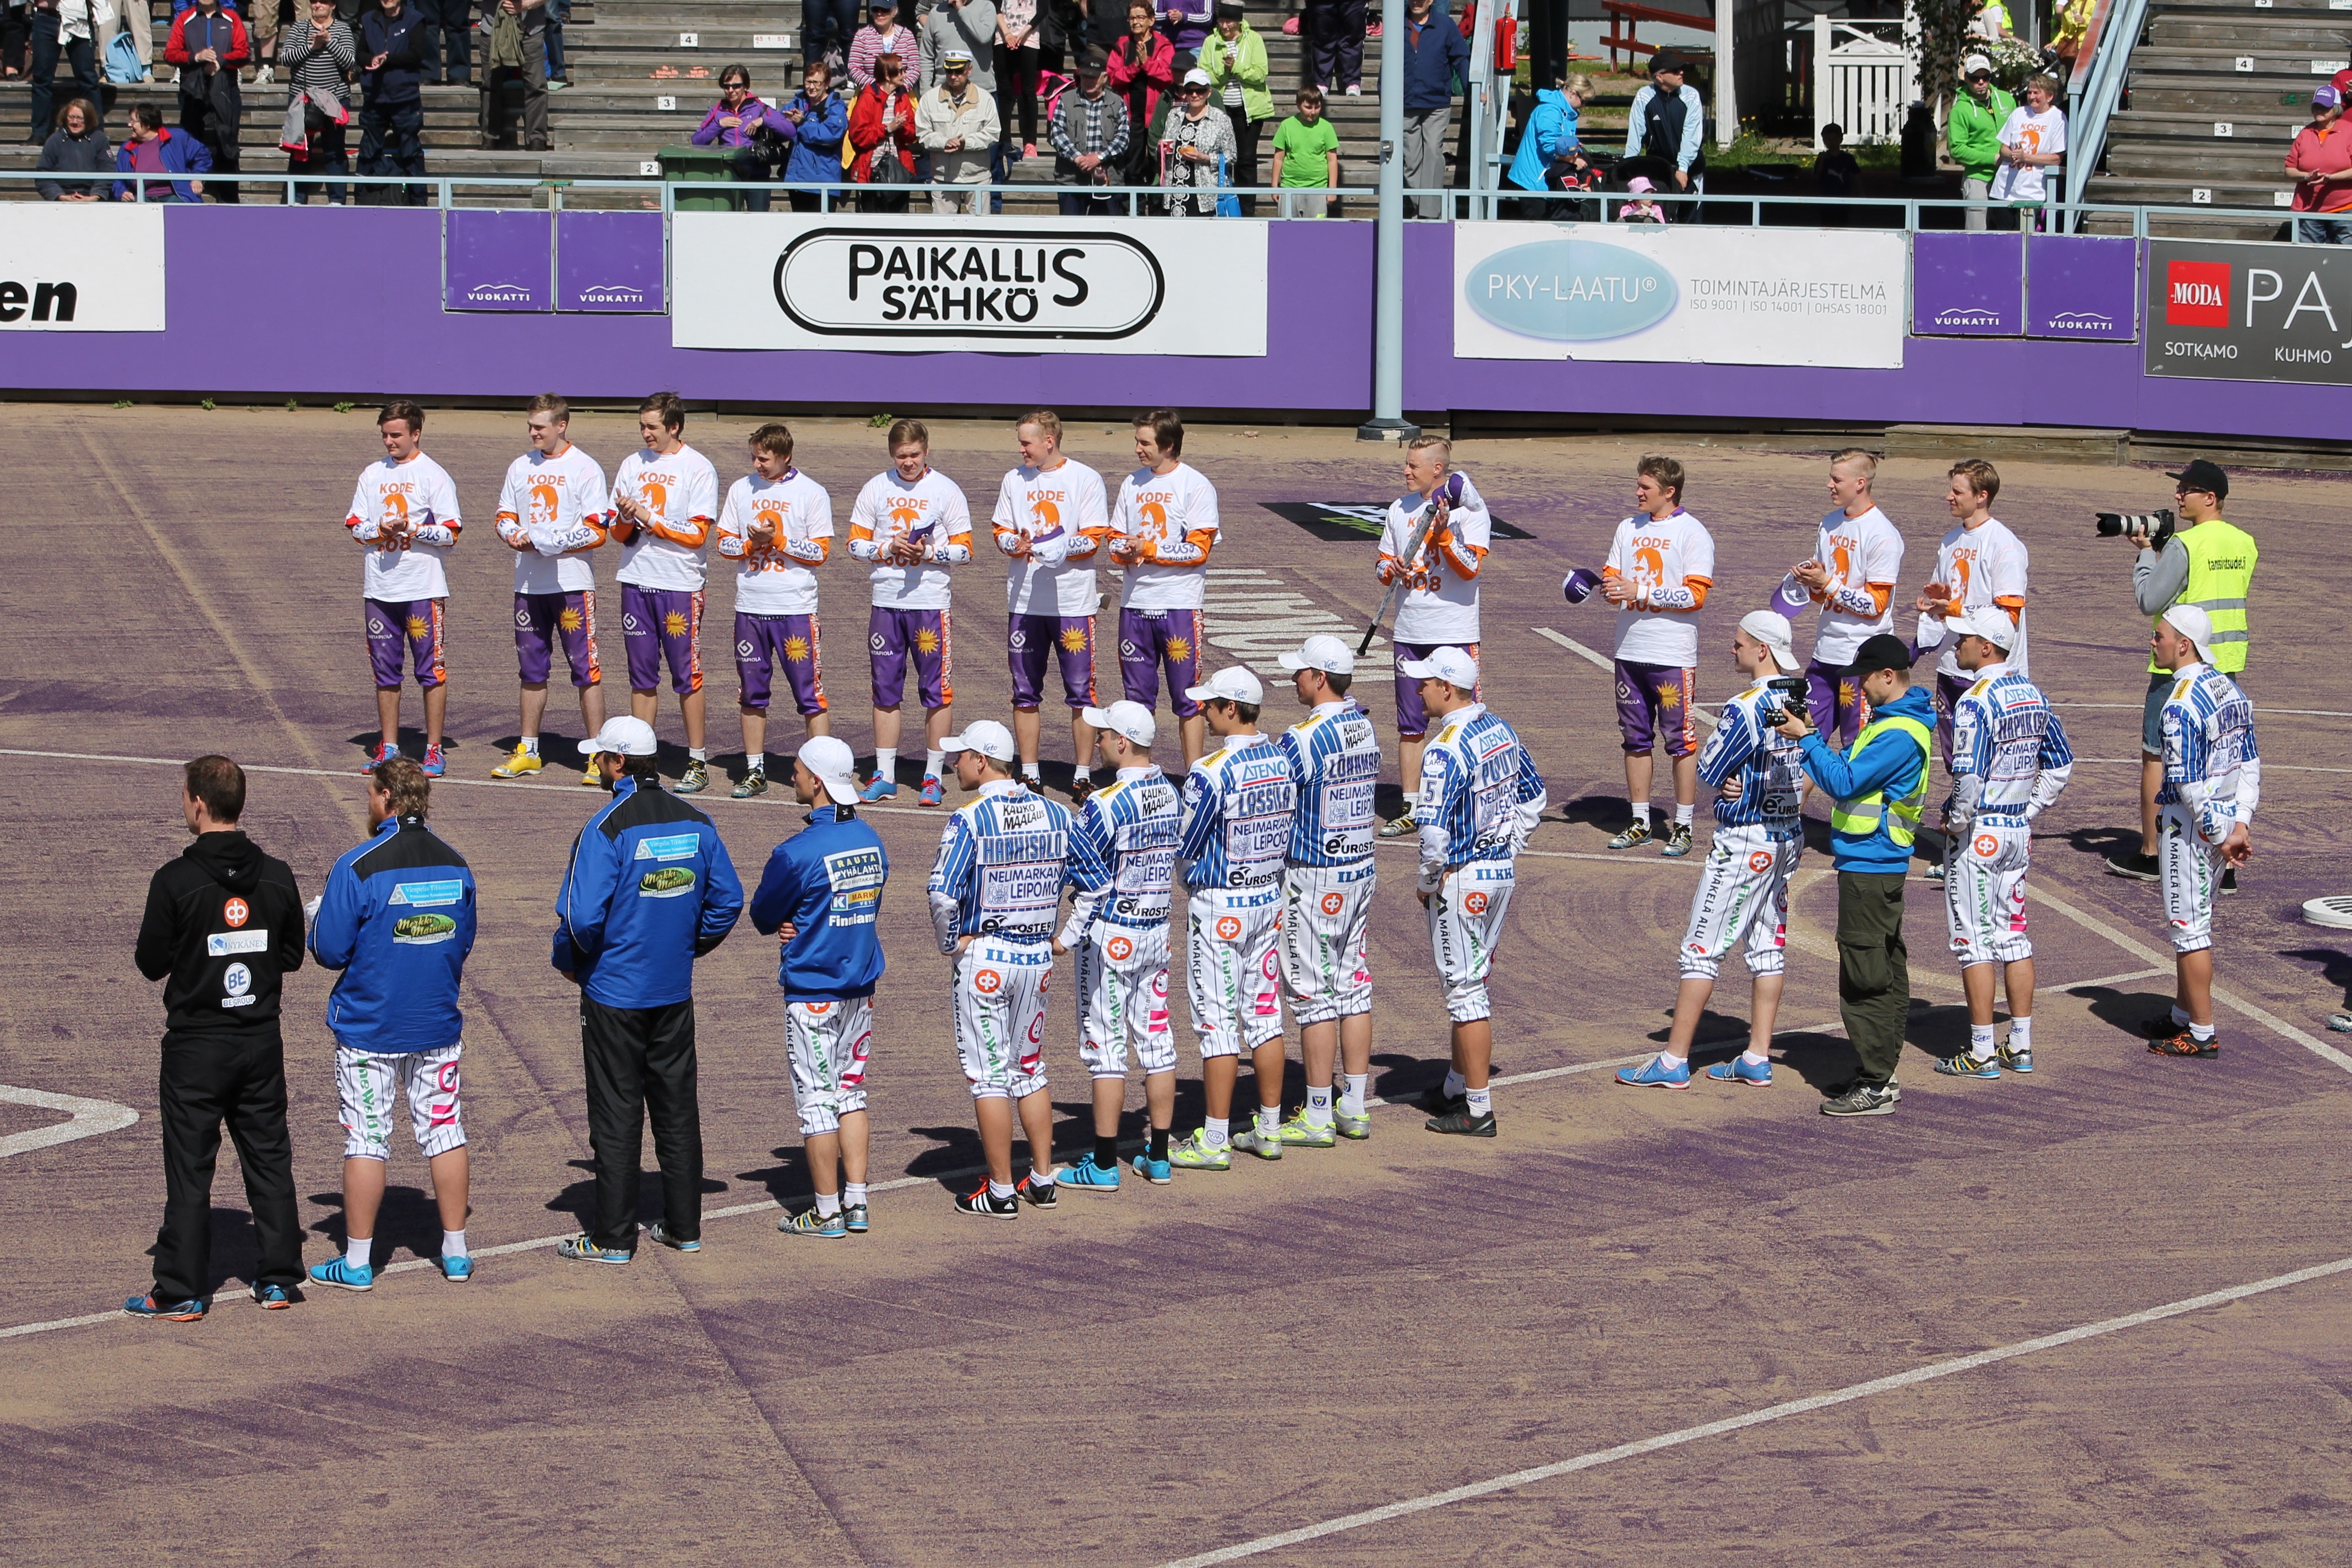
structure, baseball, soccer, stadium, arena, team, sports, sotkamo, vuokatti, sport venue, competition event